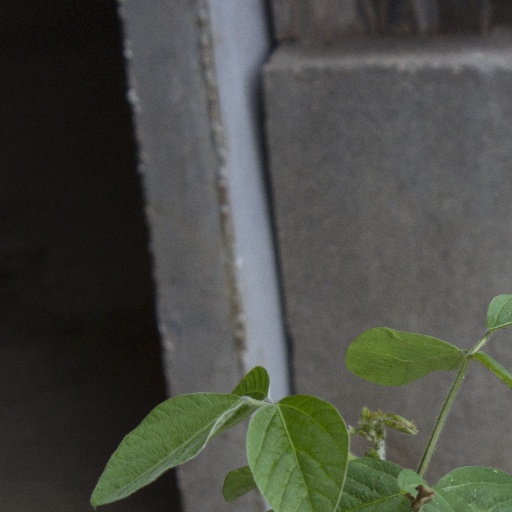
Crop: soybean